Rockaway, Queens

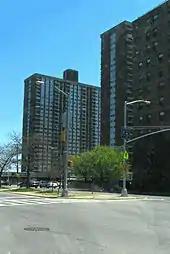
Residential buildings in Far Rockaway

The Rockaway Peninsula was originally part of the Town of Hempstead, then a part of Queens County. In 1897, the central peninsular towns of Hammels (named after a local landowner, Louis Hammels) and Hollands merged, and were incorporated as the Village of Rockaway Beach. Rockaway split from the Town of Hempstead and along with the three western Queens townships of Jamaica, Flushing and Newtown plus Long Island City, formed the new borough of Queens, which was consolidated into Greater New York City in 1898 (the remainder of Hempstead Town, plus the two other eastern Queens townships of North Hempstead and Oyster Bay did not become part of the borough and ultimately split from Queens with the formation of neighboring Nassau County in 1899). The village of Rockaway Park became incorporated into the City of Greater New York on January 1, 1898.